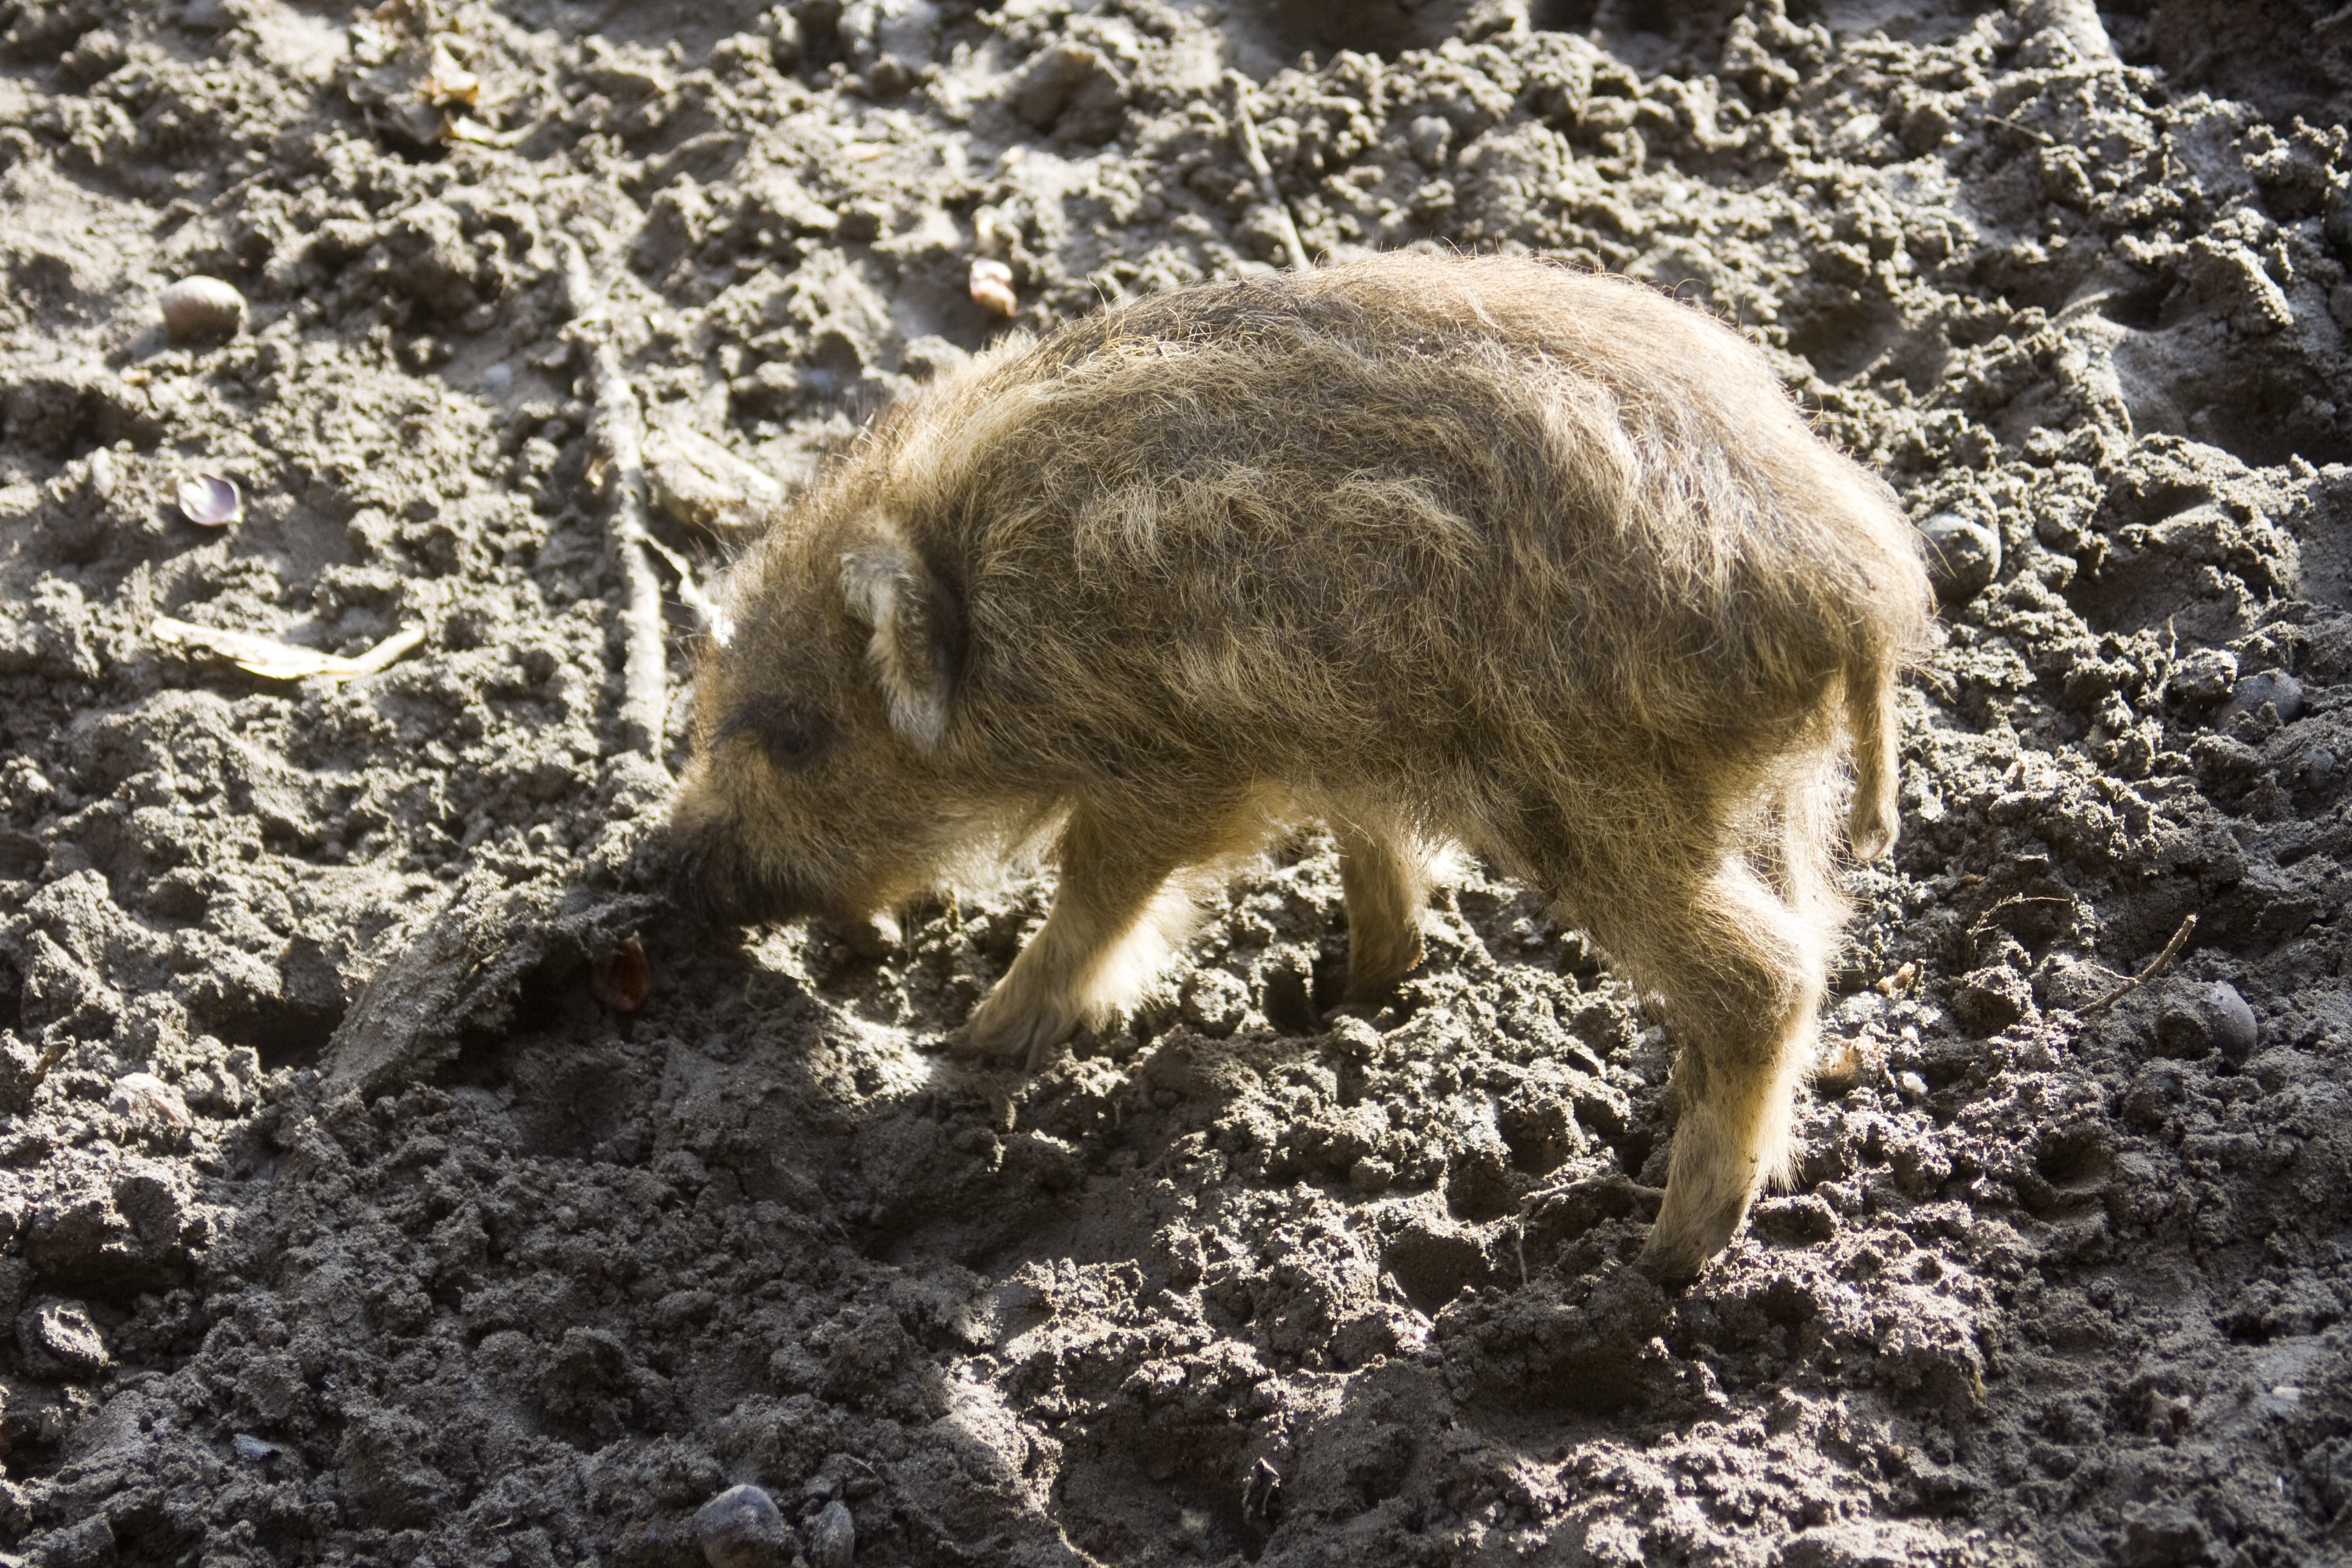
wildlife, zoo, mammal, fauna, boar, forestry, hunting, wild boar, launchy, wildlife park